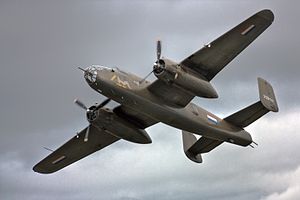
North American Aviation
B-25 Mitchell fra North American Aviation
North American Aviation var en amerikansk flyproducent fra 1930'erne til 1967, hvorefter de fusionerede med Rockwell-Standard Corporation og skabte North American Rockwell Corporation og siden ved en sammenlægning i 1973 med andre divisioner af Rockwell kom til at hedde Rockwell International.